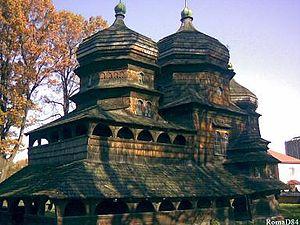
Les Tserkvas en bois de la région des Carpates en Pologne et en Ukraine désignent un ensemble de 16 églises en bois greco-catholiques ou orthodoxes situées dans le nord des Carpates, correspondant au sud de la Pologne et à l'ouest de l'Ukraine, et inscrites sous ce nom au patrimoine mondial de l'UNESCO en 2013. Elles ont été construites ou reconstruites entre le XVIᵉ et le XIXᵉ siècle. De telles églises en bois, matériau localement abondant, sont en fait typiques de la chaîne des Carpates non seulement en Pologne et Ukraine, mais aussi en Slovaquie et Roumanie, et ont également été inscrites, mais en ordre dispersé, au patrimoine mondial de l'UNESCO, en 1999 en Roumanie, en 2003 en Pologne et en 2008 en Slovaquie.